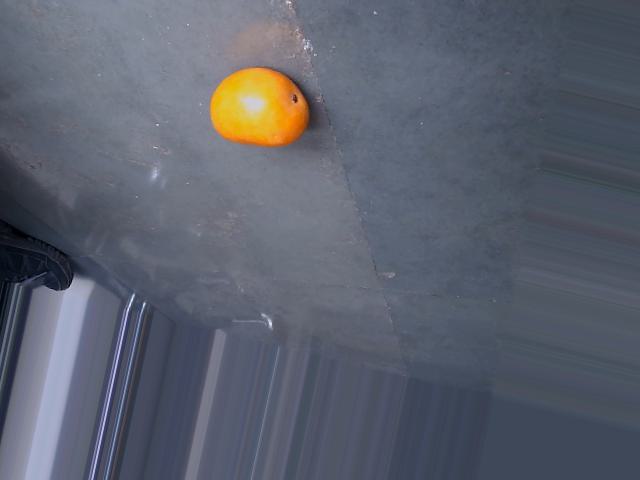
Label: Ripe_Mango